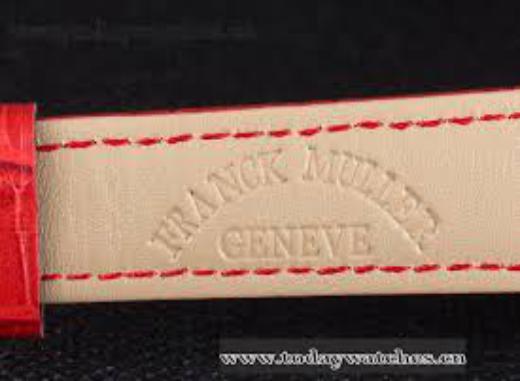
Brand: franck muller
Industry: Electronic